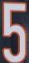
Number: 5